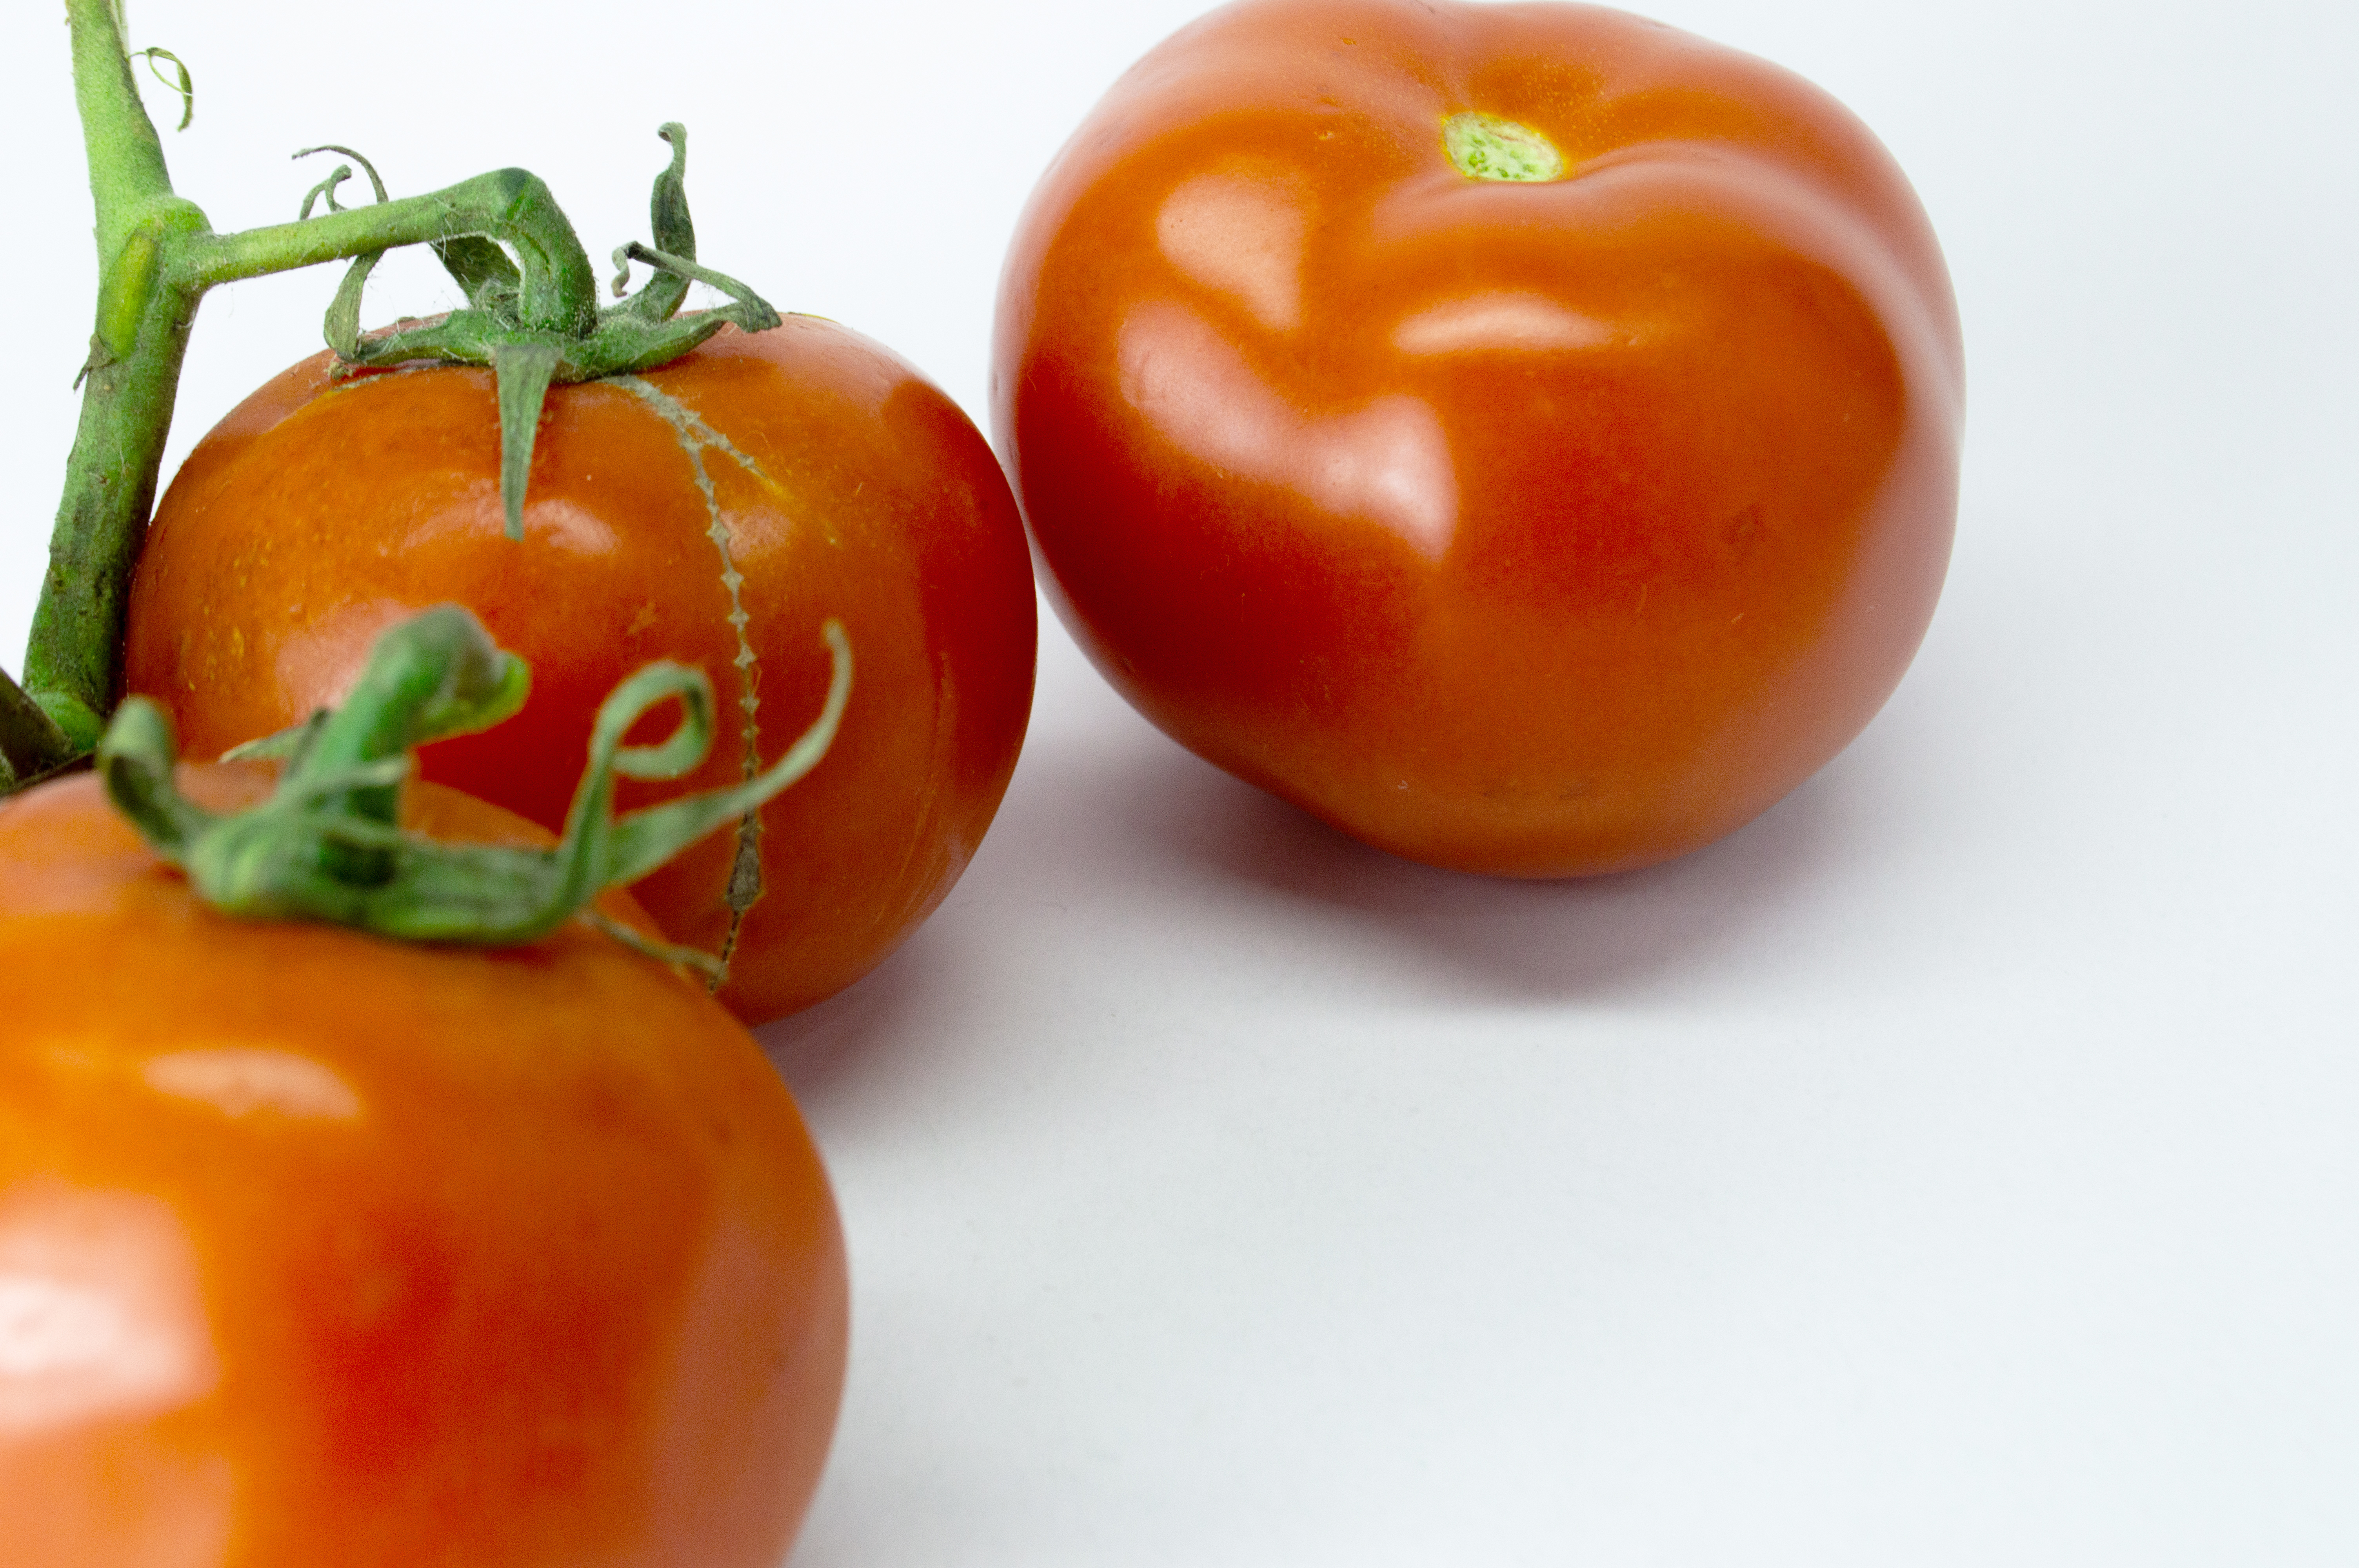
clean, tomatoes, red, salad, vegetable, antioxidant, background, bright, brightly, food, eating, dieting, colours, freshness, fruit, full, isolated, alimentary, nourishment, juicy, organic, path, perfection, produce, simplicity, slice, snack, taste, vitamin, vitality, tasty, white, tomato, natural foods, bush tomato, plum tomato, cherry tomato, nightshade, staple food, Food group, superfood, Polemoniales, Vegetarian cuisine